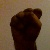
The image shows a hand gesture representing the letter 'S' in Indian Sign Language.